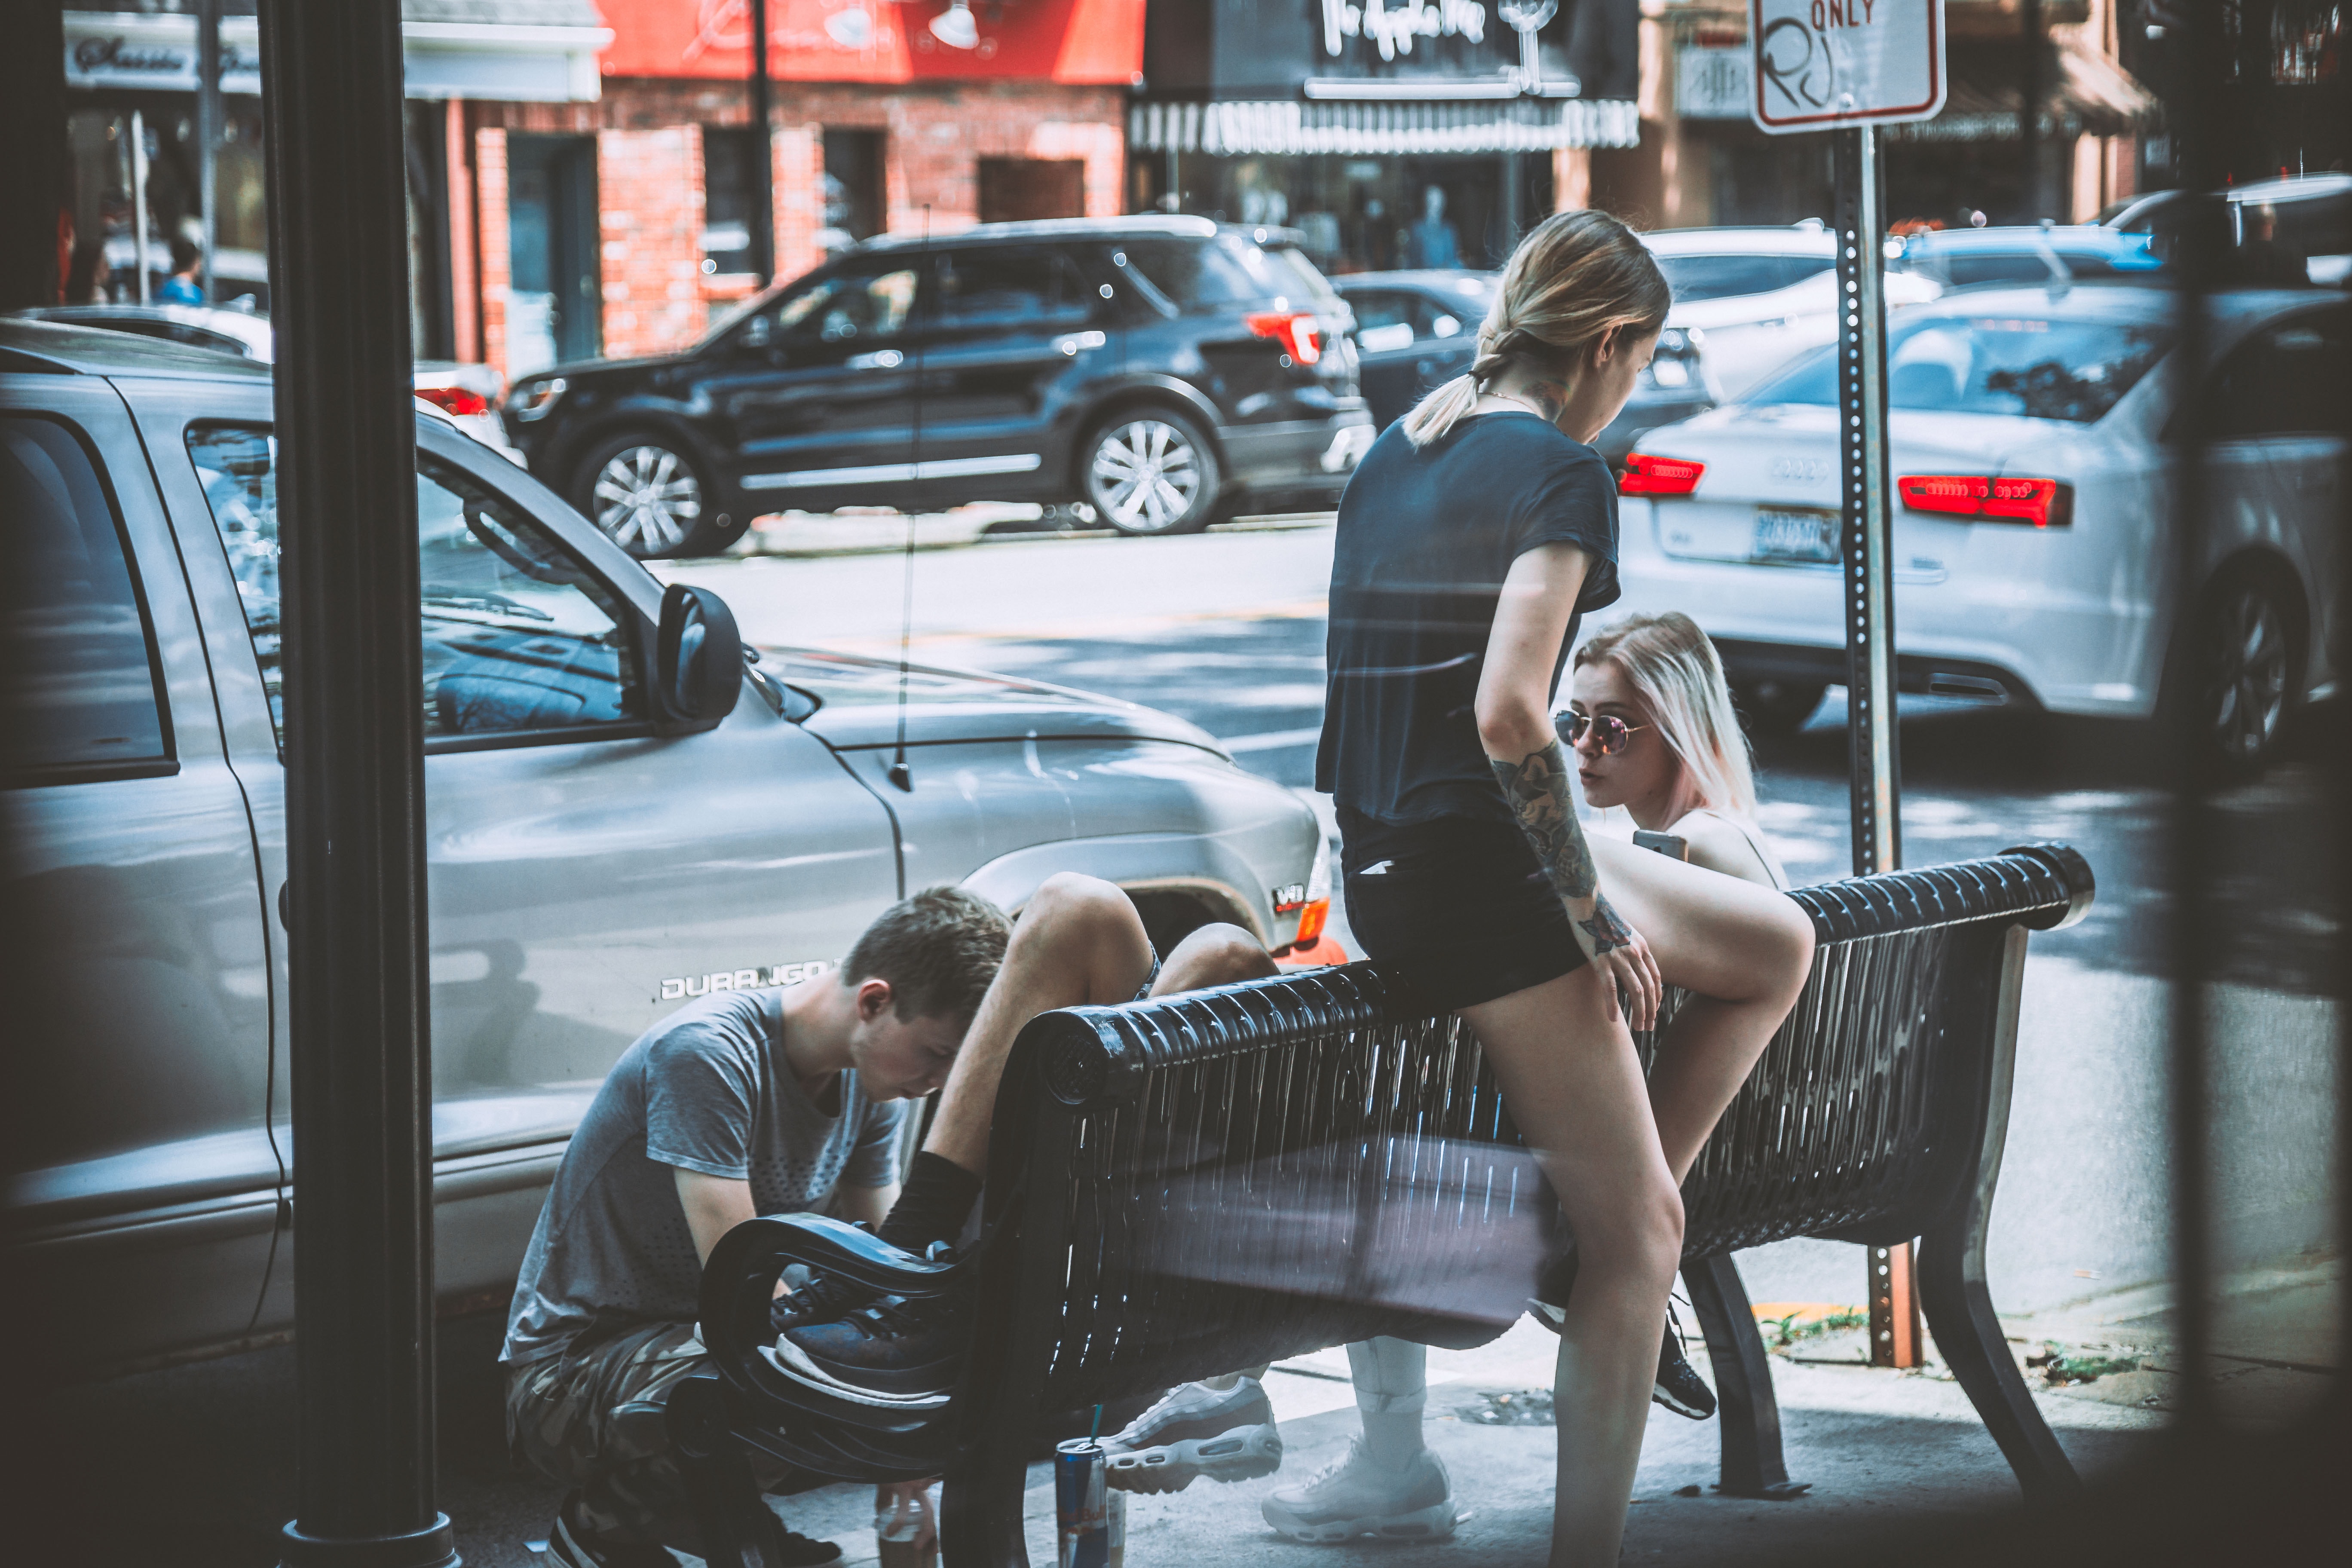
people, sitting, urban area, street, mode of transport, snapshot, human, vehicle, leg, infrastructure, photography, human leg, car, road, pedestrian, city, sunglasses, street fashion, window, furniture, shoe, sidewalk, traffic, black hair